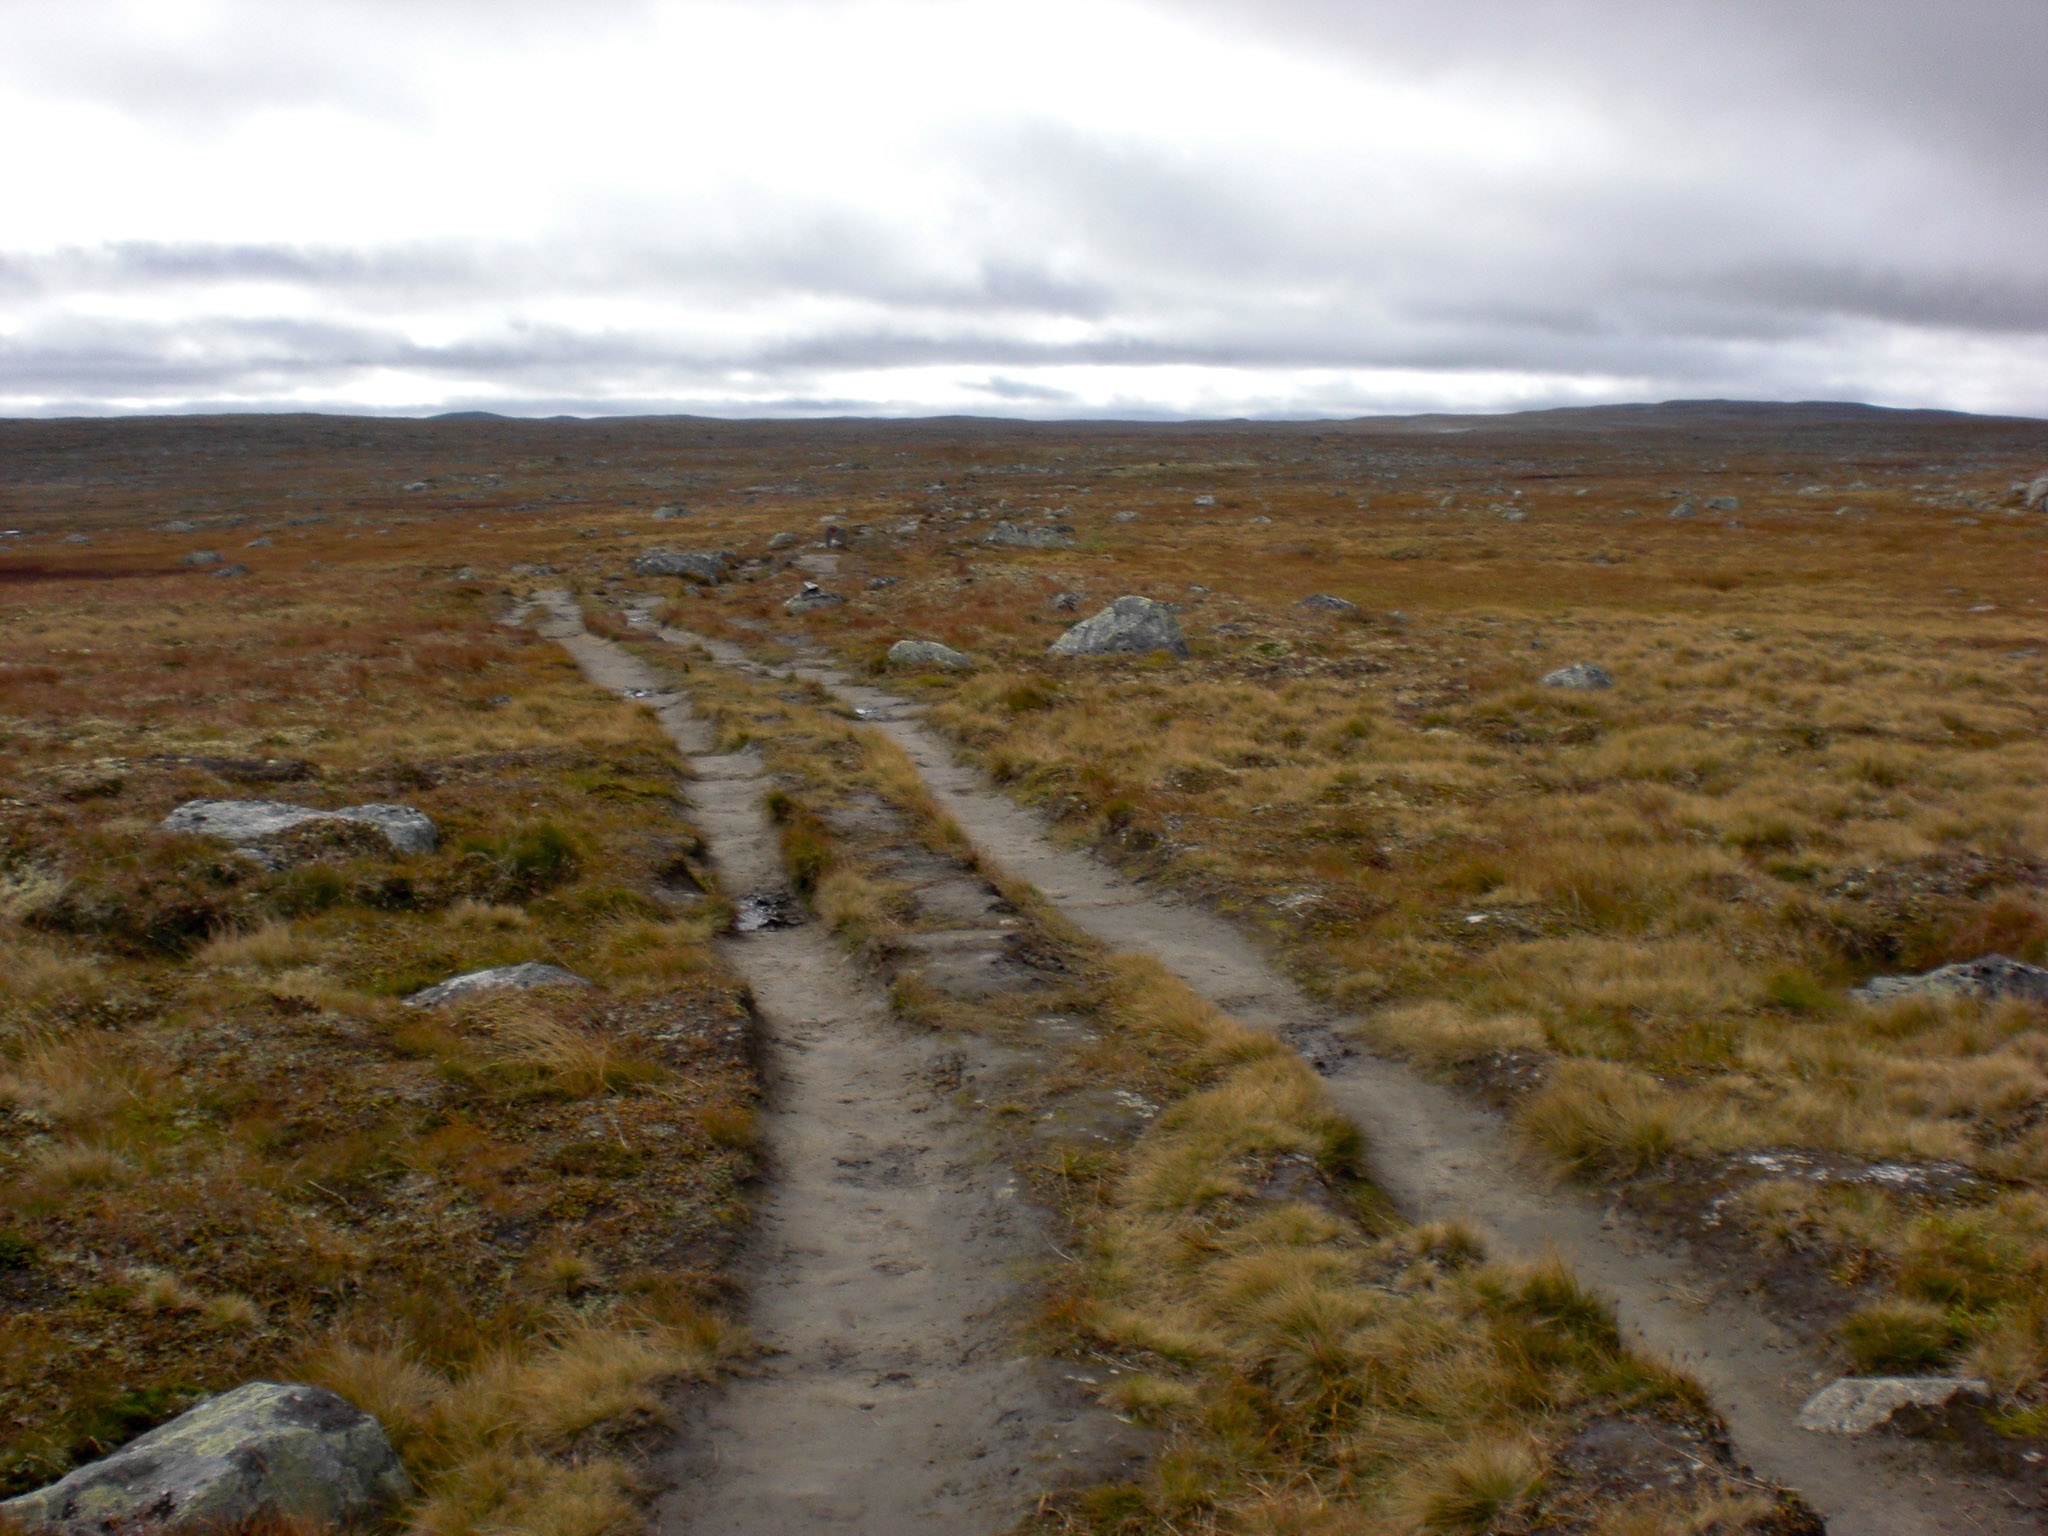
landscape, sea, coast, nature, marsh, wilderness, mountain, snow, prairie, hill, wind, weather, ridge, plain, stones, geology, trekking, wetland, bog, plateau, fell, habitat, loch, ecosystem, norway, scandinavia, tundra, wasteland, steppe, rural area, natural environment, geographical feature, hardangervidda